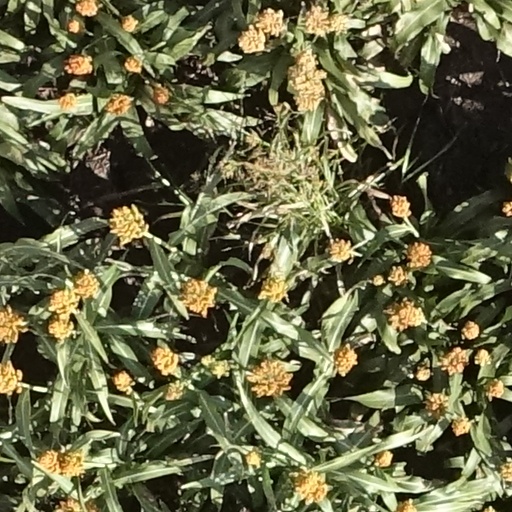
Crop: sorghum